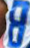
Number: 8